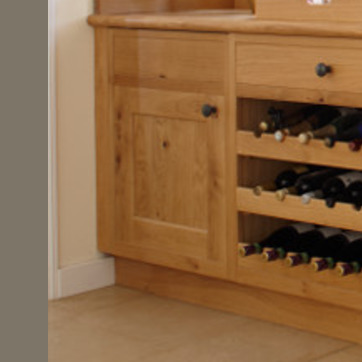
Material: wood